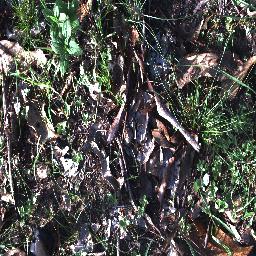
Label: negative